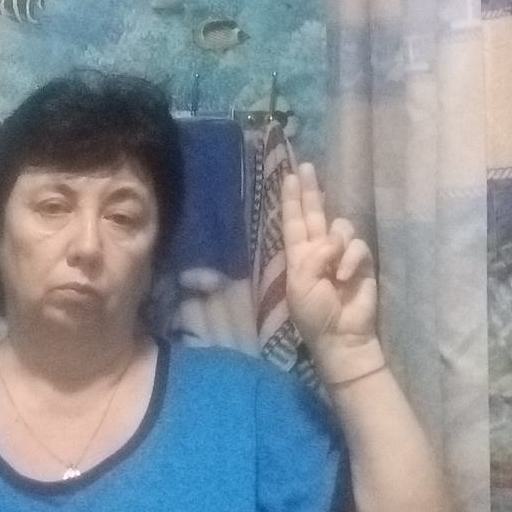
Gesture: two_up